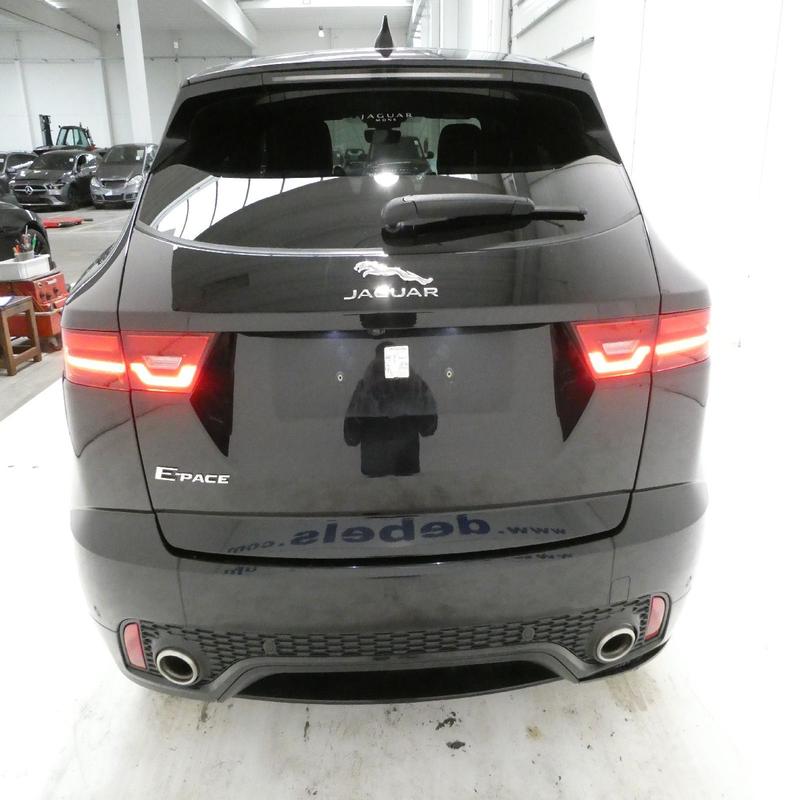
Aucun dommage détecté.
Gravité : aucun